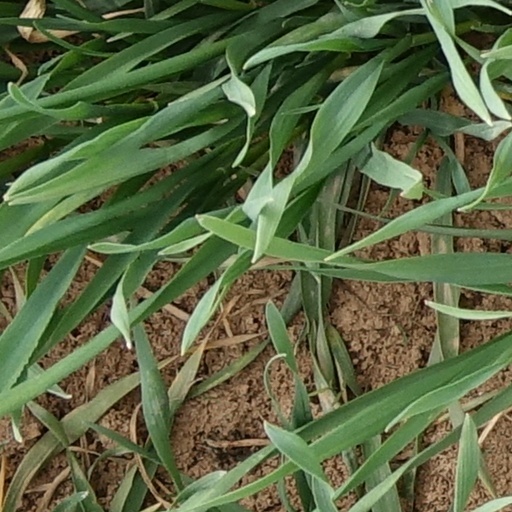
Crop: wheat